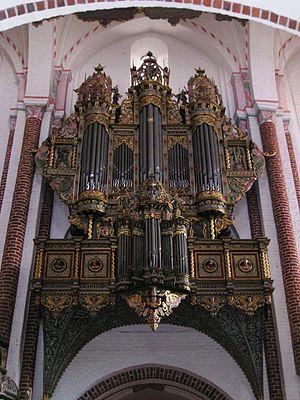
Le buffet d'orgue est la partie visible de l'orgue. Il est la structure de menuiserie dans laquelle sont placés les tuyaux et les sommiers de l'orgue.